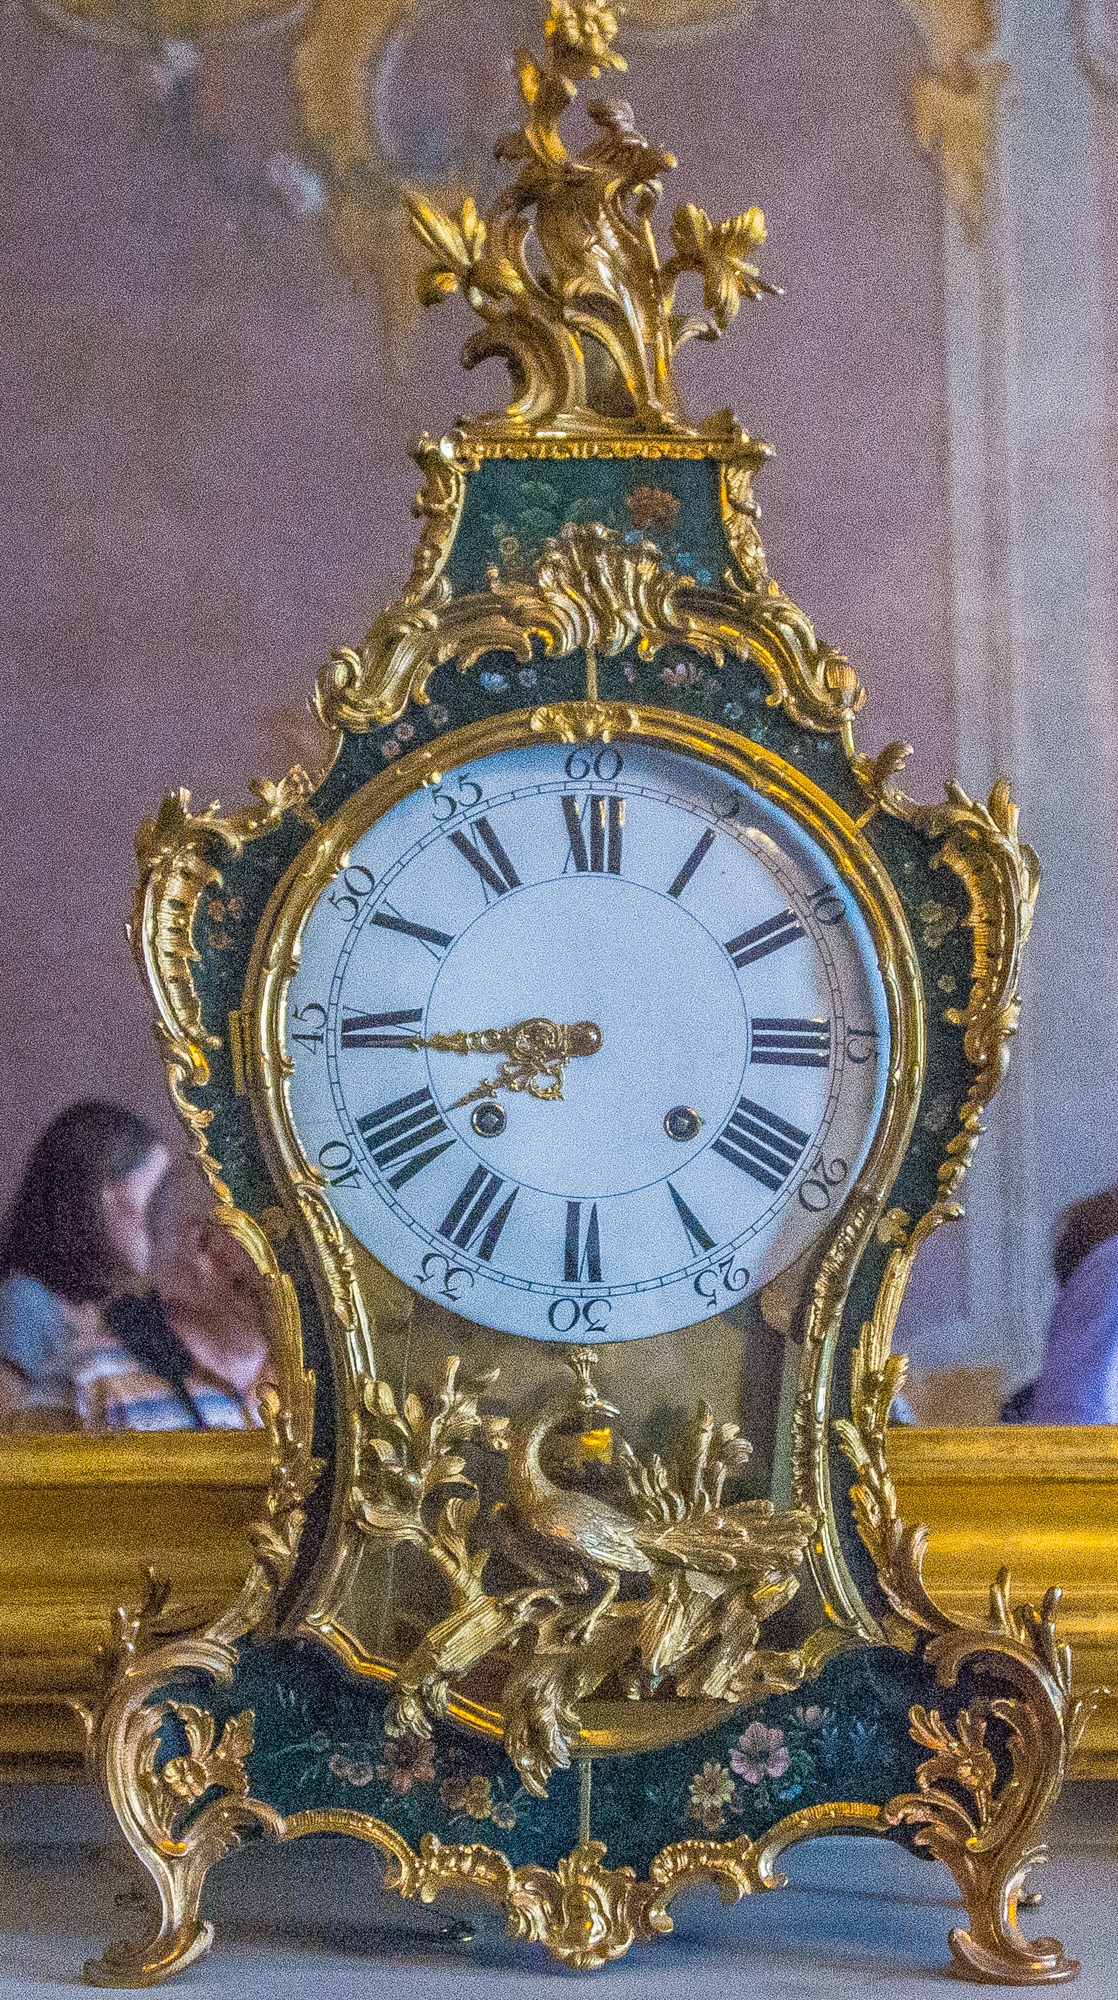
antique, clock, time, old, golden, furniture, time of, table clock, grandfather clock